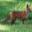
Label: fox